Sölvi Ottesen

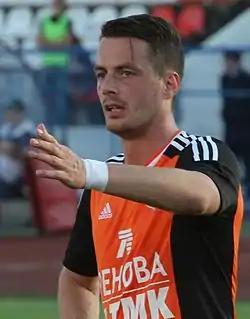
Ottesen pictured during his time at Ural in 2014.

On 1 August 2013, he moved to Russia by signing a two-year contract to Ural. In an interview with Morgunblaðið, Sölvi described that he "immediately took pleasure in the Russian Premier League. This really is a great adventure. To play in such a challenging football league makes it even more fun. I am facing very strong opponents every week; some world-class players in bigger teams such as Zenit, CSKA Moscow and Rubin Kazan".